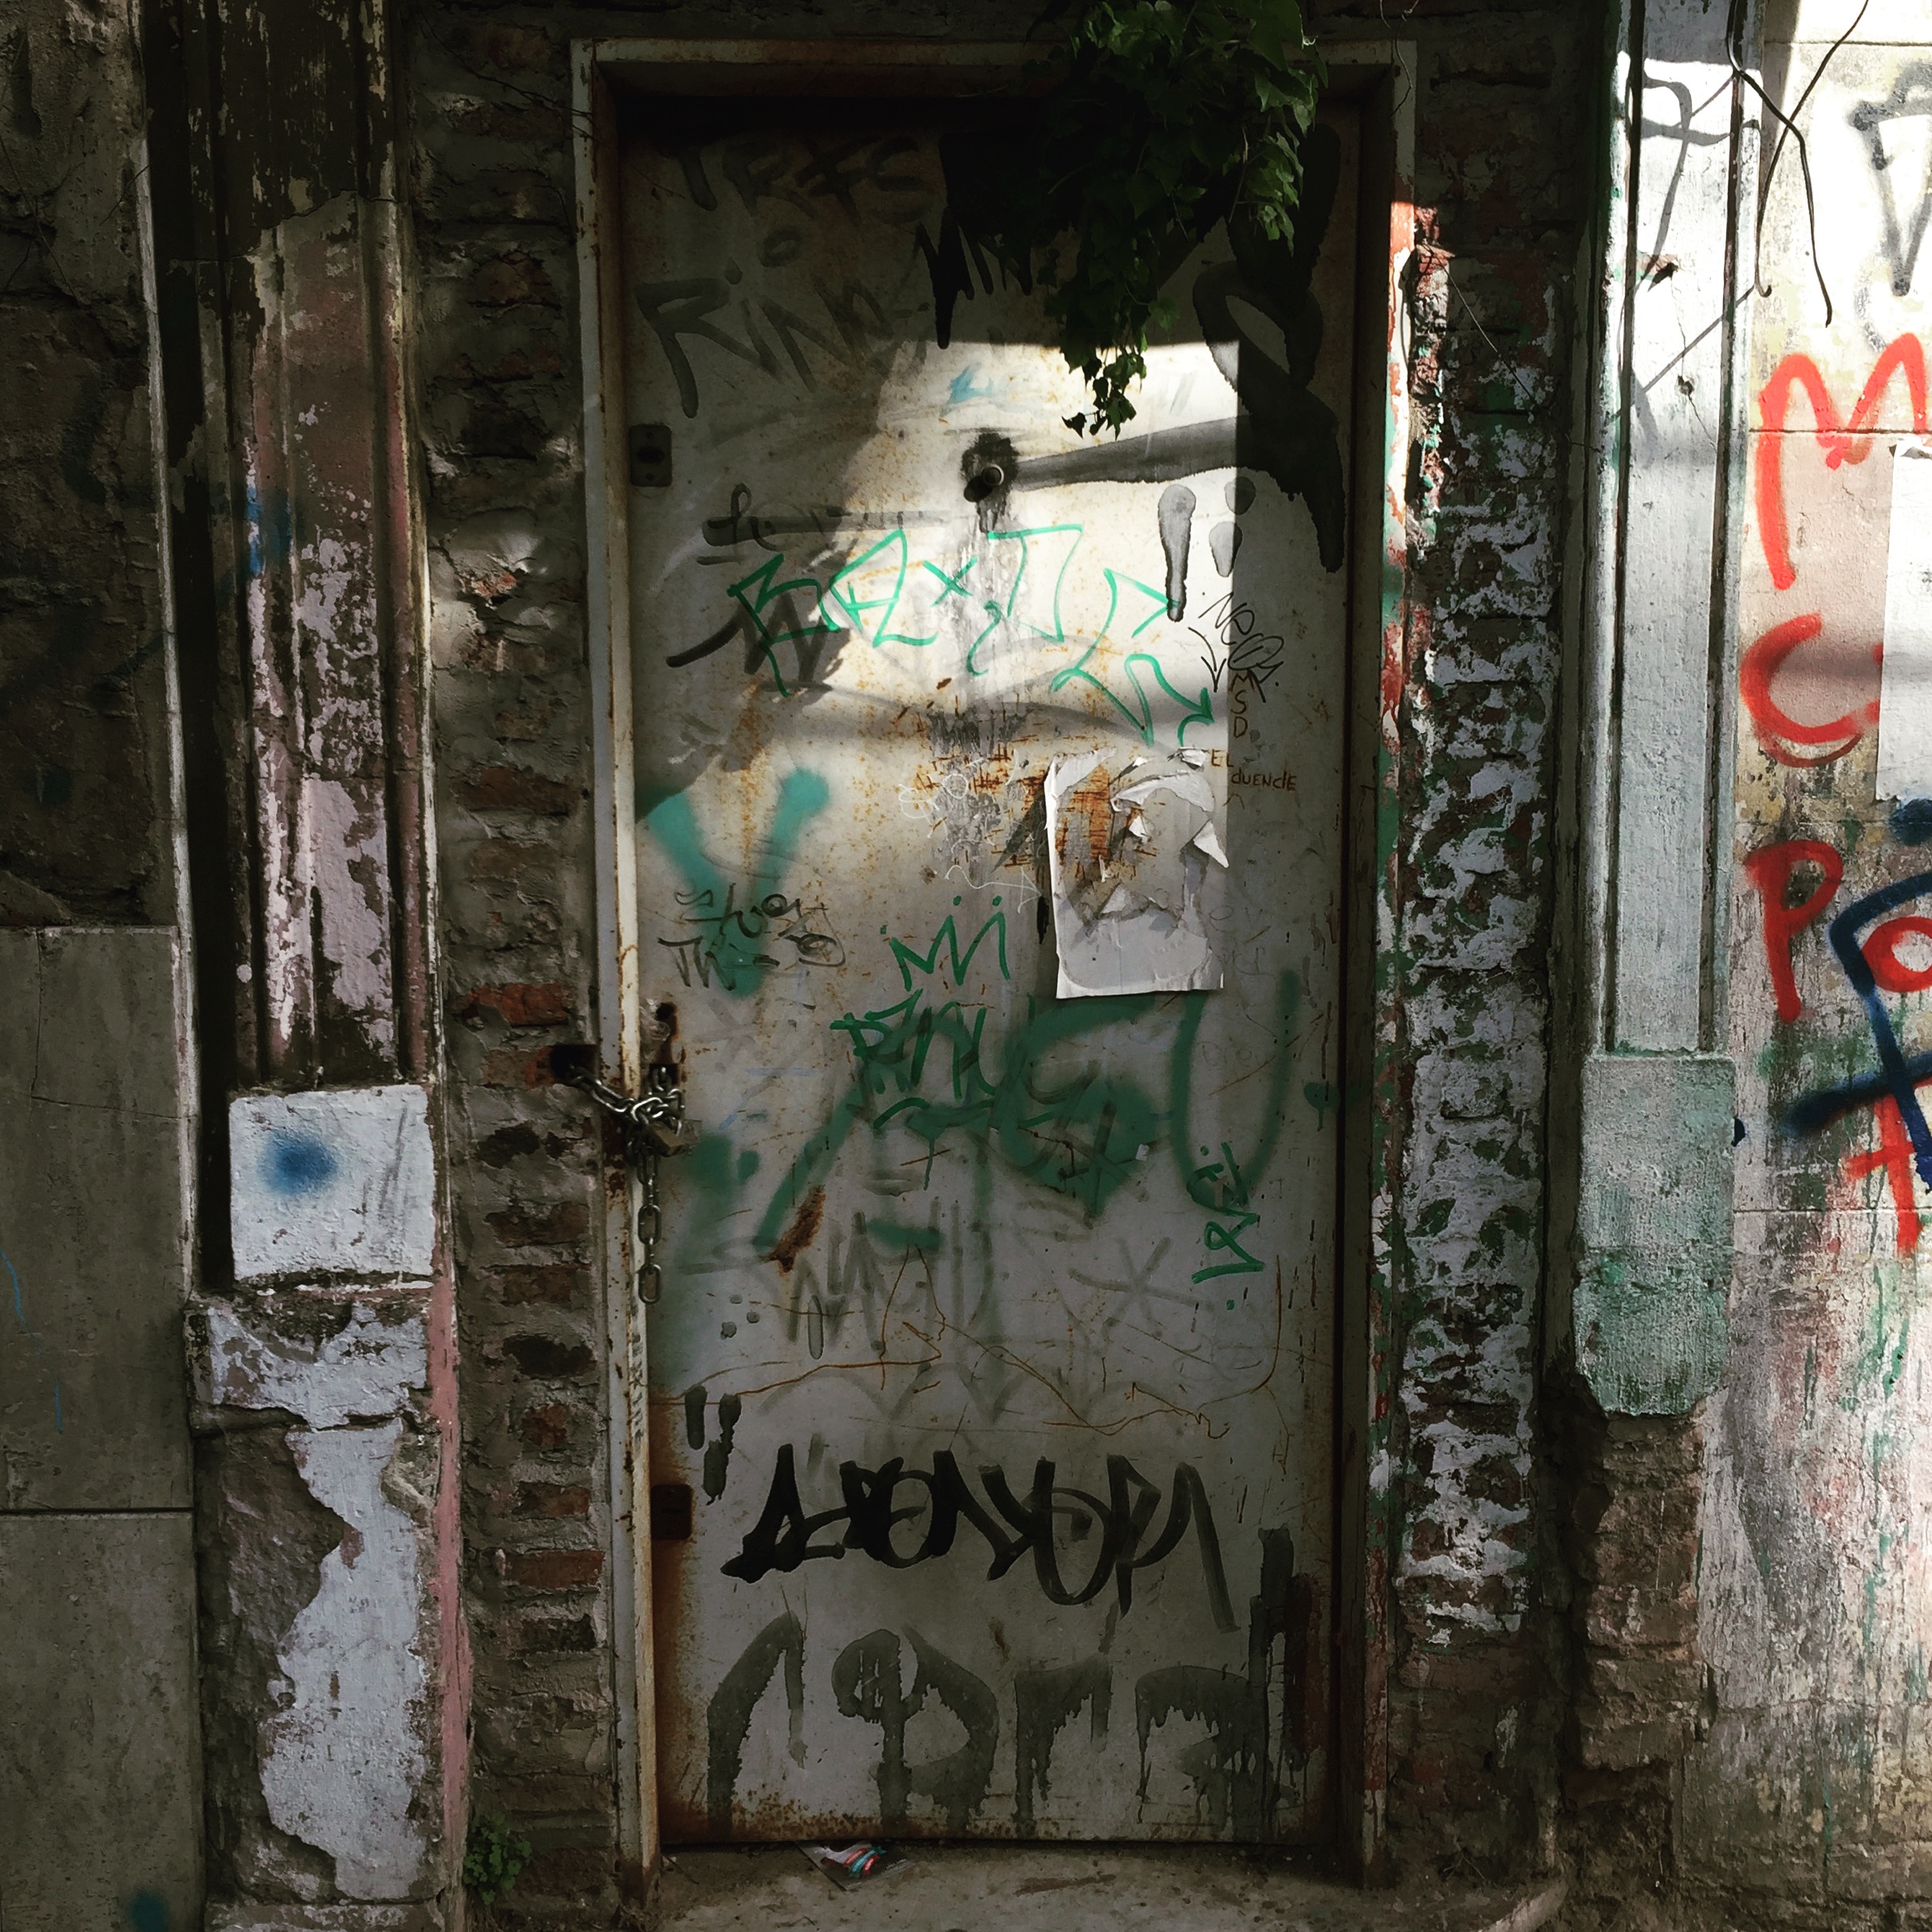
iphone, road, street, chain, abandoned, graffiti, close, door, street art, padlock, art, argentina, iphoneography, project365, squareformat, rodrigoparedes, buenosaires, ar, 160378, 160378com, www160378com, iphone6plus, 067, urban area